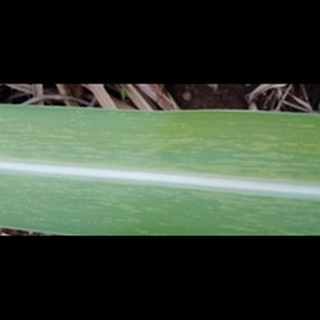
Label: sugarcane_mosaic